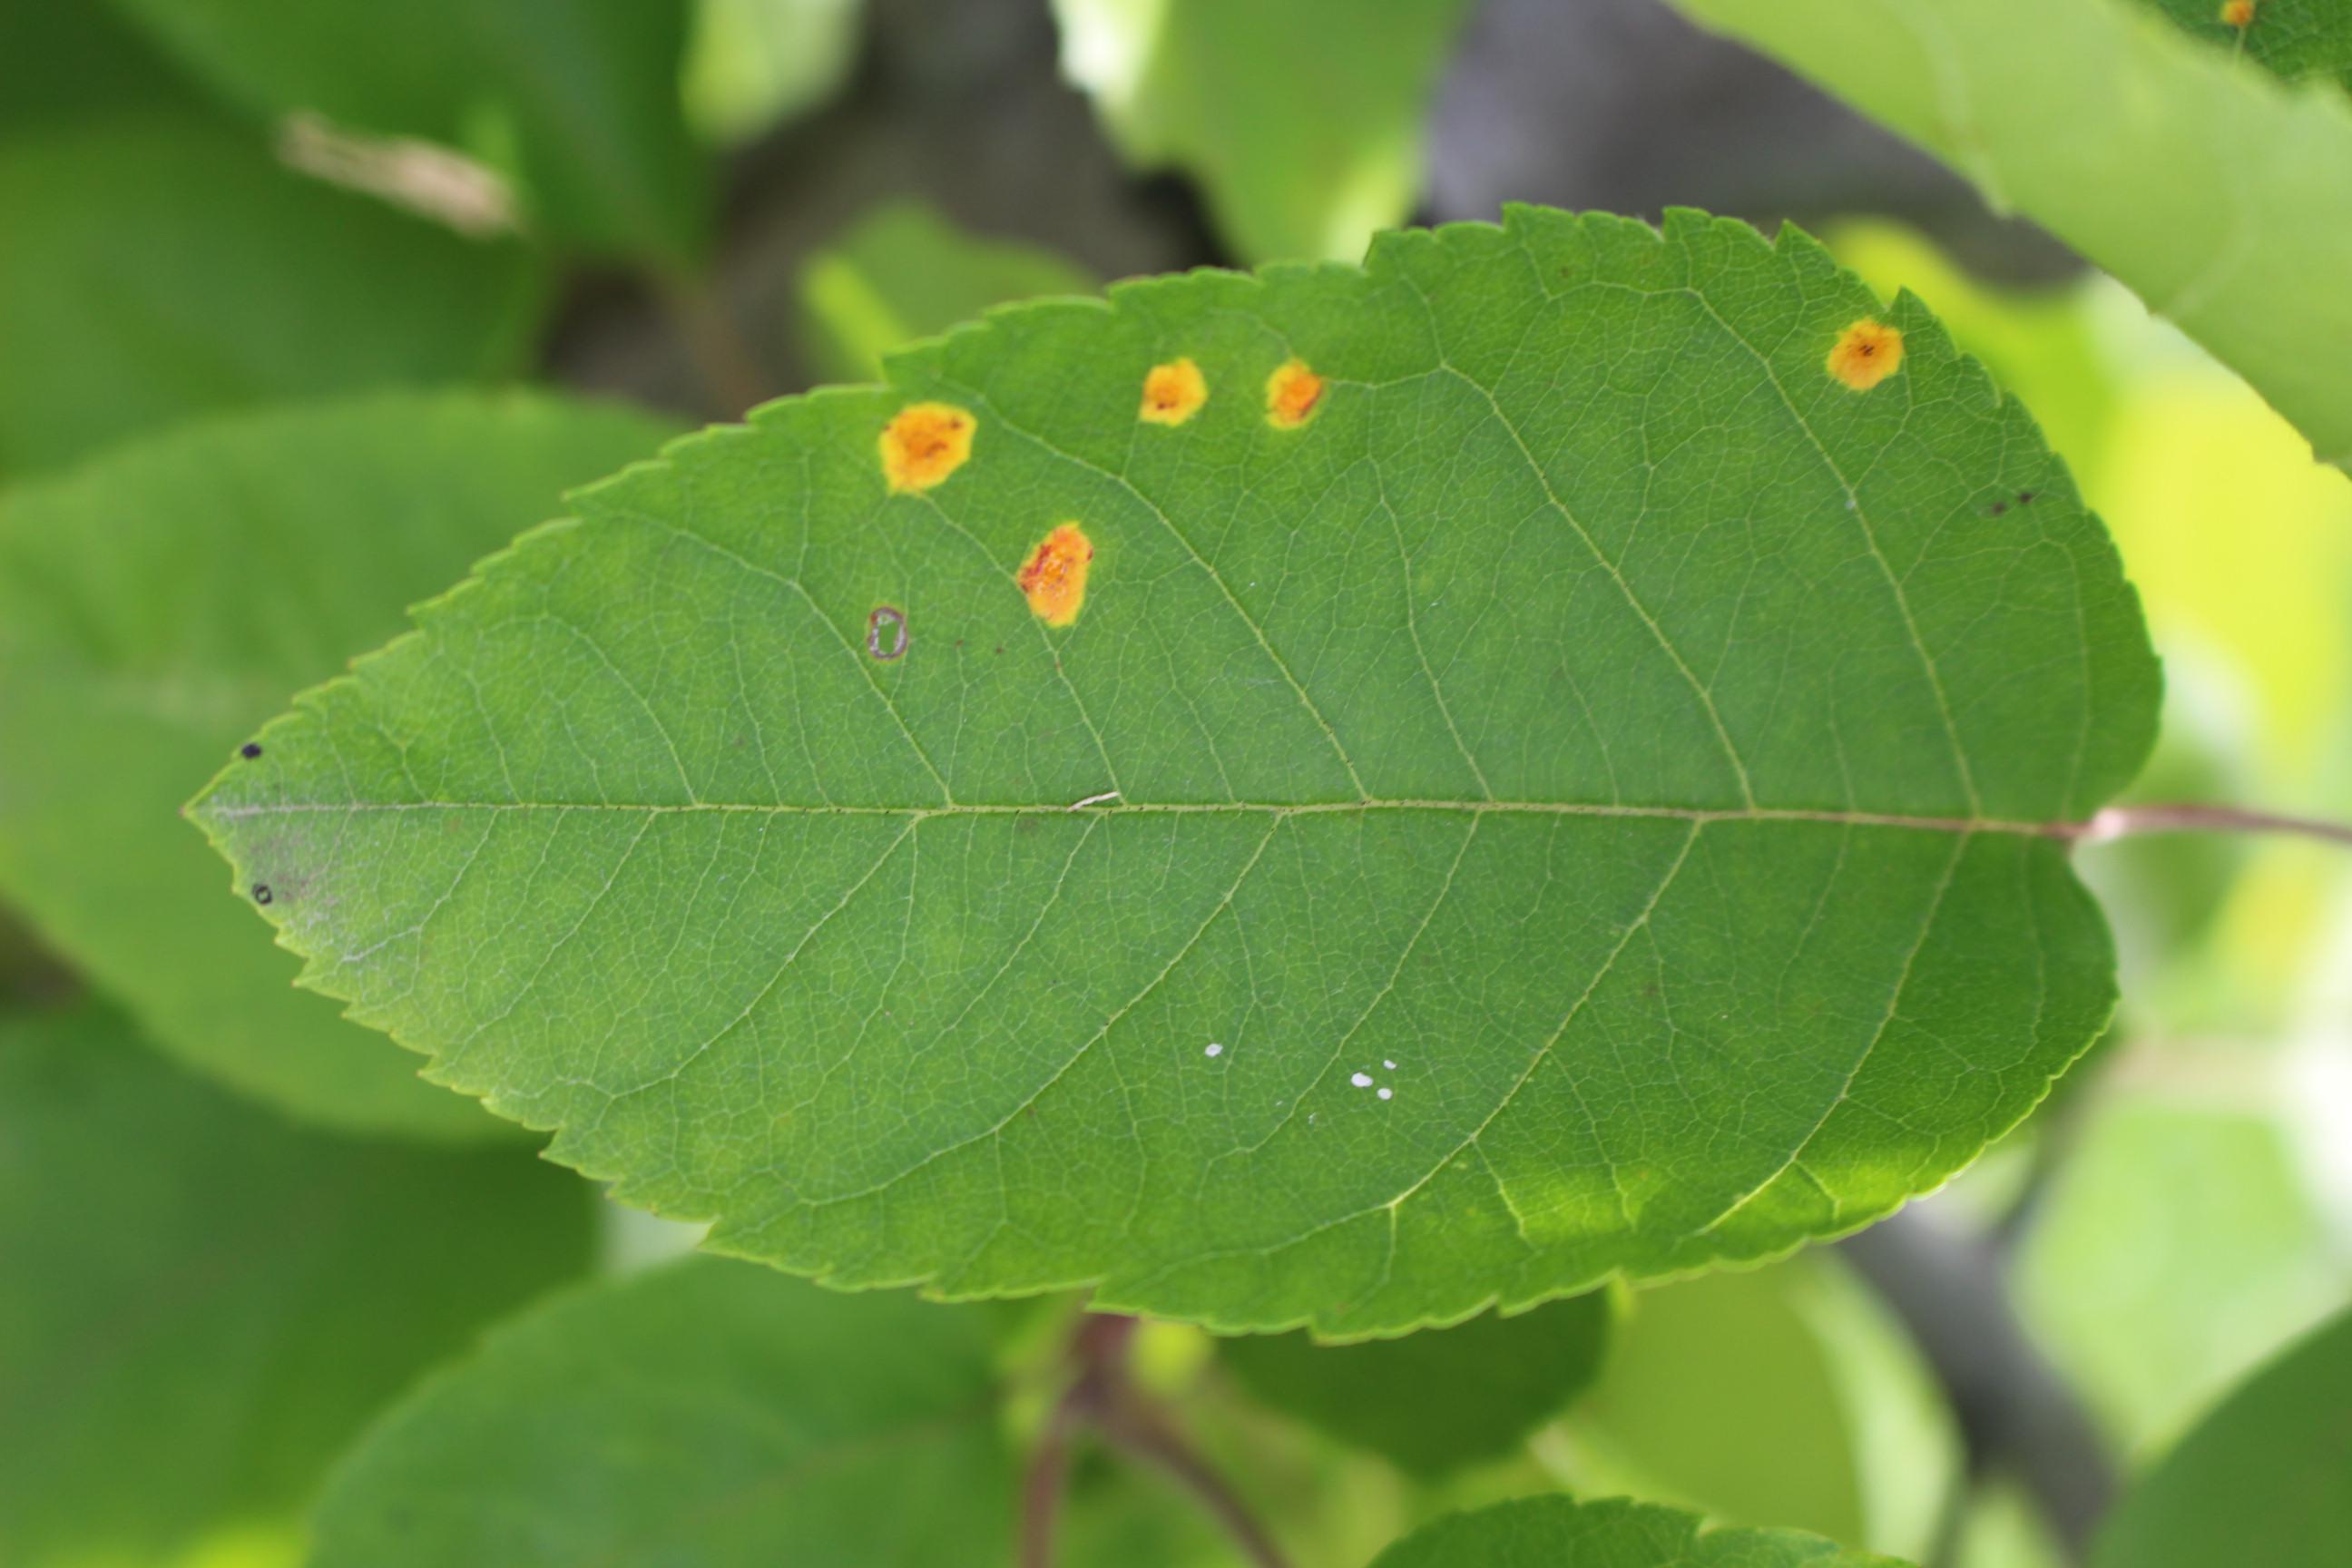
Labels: rust